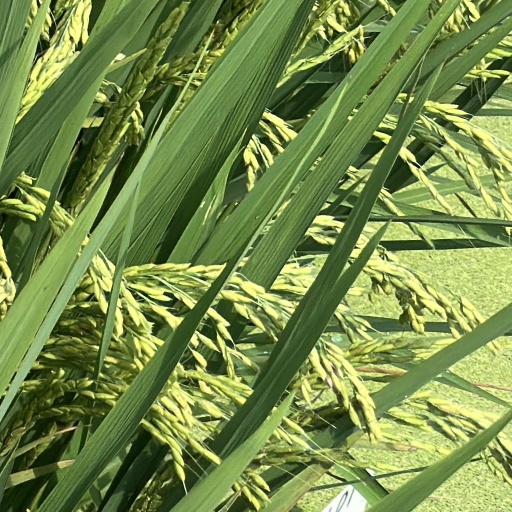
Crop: rice